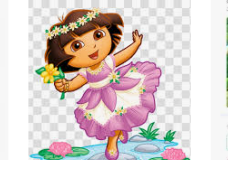
Portrait style: Cartoon Portrait